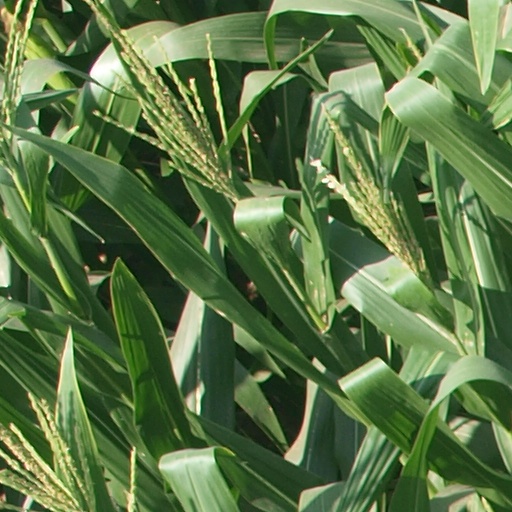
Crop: maize; corn